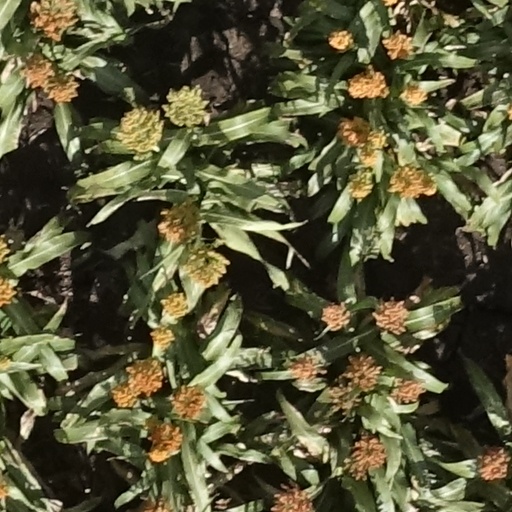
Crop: sorghum